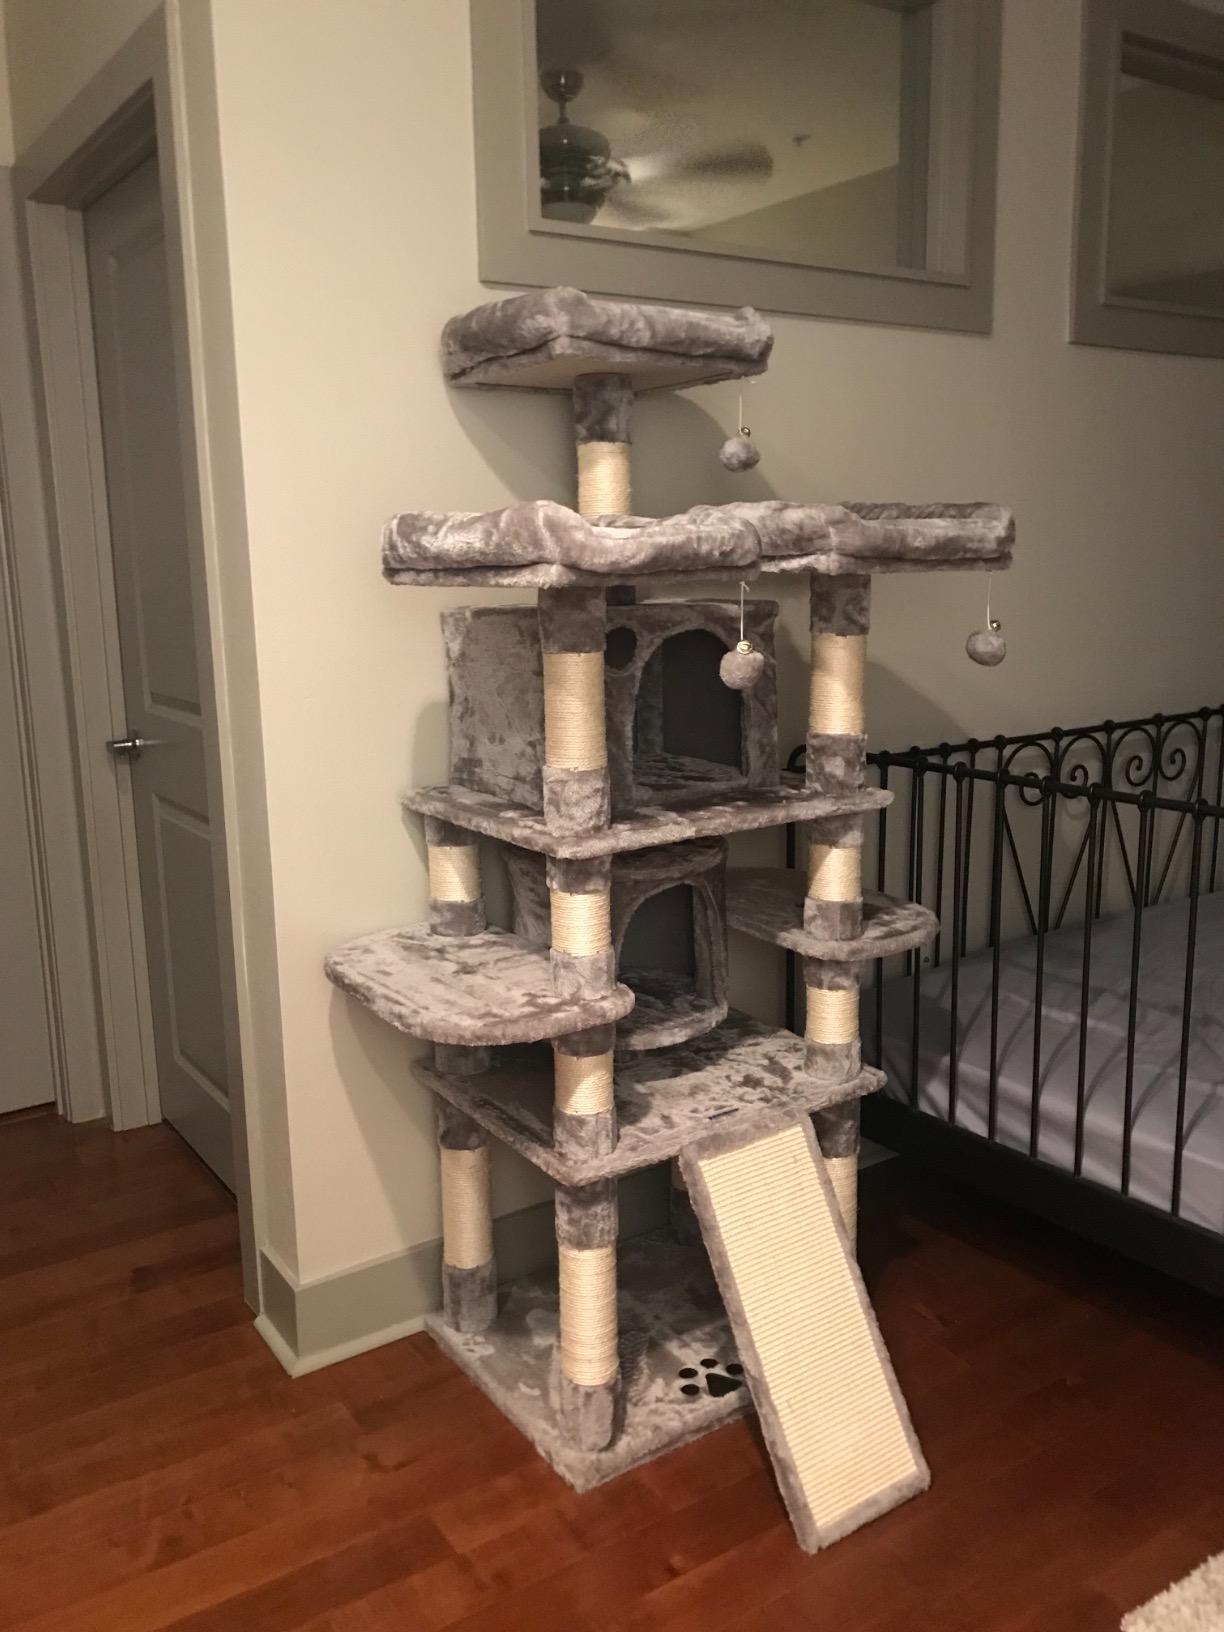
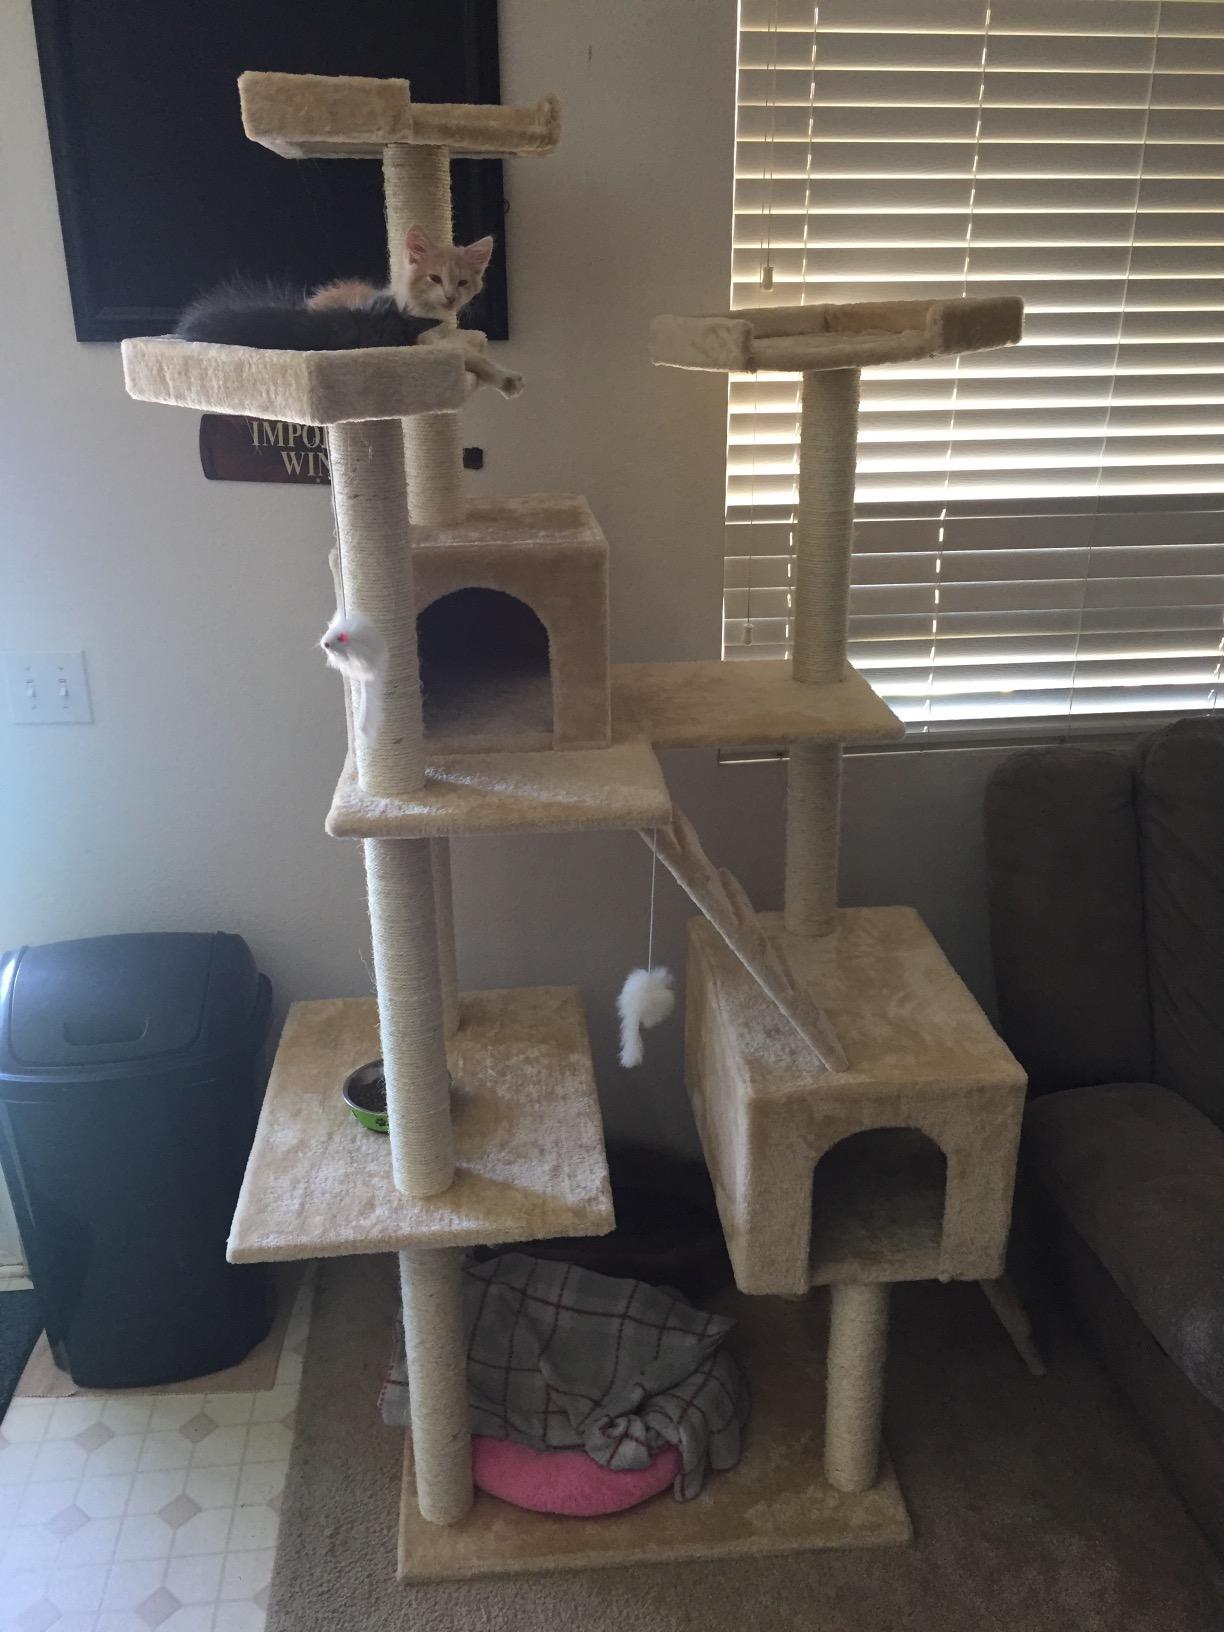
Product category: items_cat tree
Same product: no